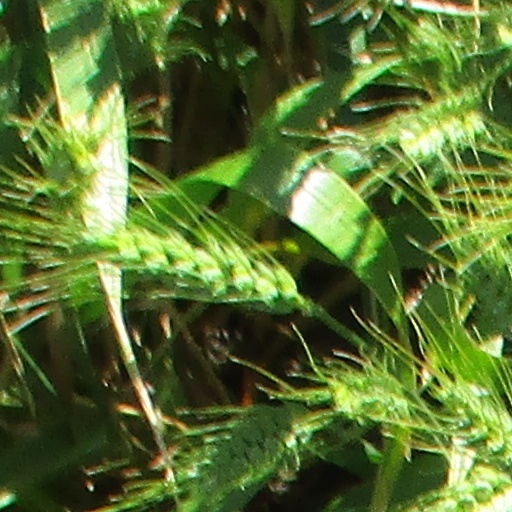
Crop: wheat